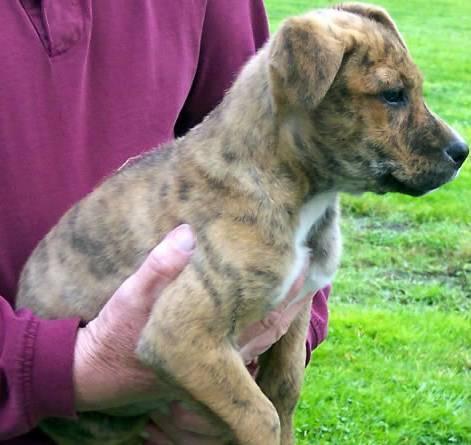
dog